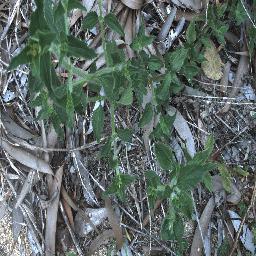
Label: siam_weed